Viceroy of Yun-Gui

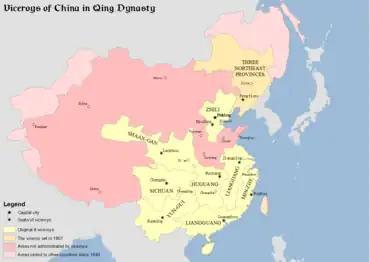
Map of viceroys in Qing Dynasty of China

The Viceroy of Yun-Gui was created in 1659, during the reign of the Shunzhi Emperor, as a "jinglue" (經略; military governor) office before it was converted to a Viceroy.